Marble Game Getter

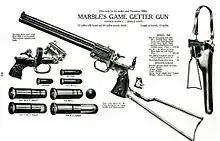
Poster of Marble Game Getter

The Model 1908 was generally produced in a .22 Short/.22 LR over .44 Shotshell configuration, though other rifle calibers were produced (e.g., .25-20, .32-20, .38-40). A barrel length of 15″ was common, though some 18″ and 12″ models were produced. The Model 1908 was produced between 1908 and 1918. This model is stamped "-MANUFACTURED BY THE- MARBLE SAFETY AXE CO. -GLADSTONE, MICH. U.S.A.-" and "GAME GETTER" on the left side. The serial number is on the frame, below the barrels, and is accessed by pulling the trigger guard to the rear.